Eversen (Bergen)

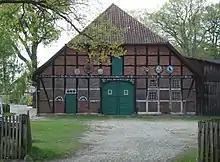
The "Gasthaus Niedersachsen", scene of the 1988 TV series, Petticoat

In 1988 a television team was looking for a Lower Saxon village that had survived in its original state, with cobblestones, old farmhouses and a corner shop. In Eversen they discovered all of these things. They wanted to film village life in the 1950s. Under the direction of Wigbert Wicker many of the scenes were filmed in the "Gasthaus Niedersachsen" ("Lower Saxony Inn"), a Lower Saxon house still largely preserved in its original state. The planned conversion of a shop in the village, which was also the location of many scenes, was delayed whilst filming took place. Well-known German actors and actresses such as Timothy Peach, Ulrich Pleitgen, Konstantin Graudus, Ferdinand Dux and Doris Kunstmann starred. Six episodes were filmed. The first broadcast under the name of "Petticoat" took place on 9 November 1989 on Das Erste.